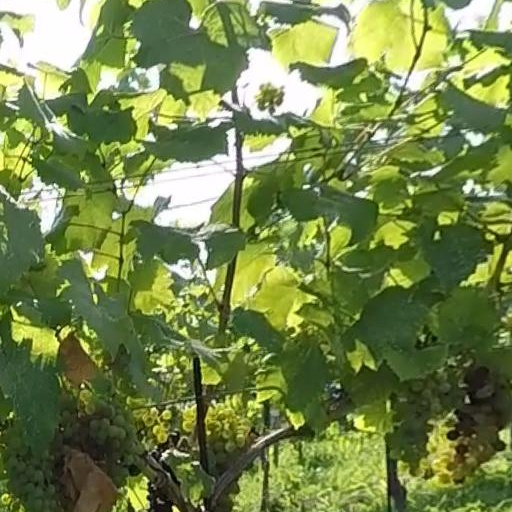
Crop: grape